Witchcraft (band)

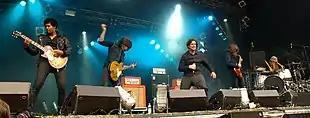
Witchcraft performing in 2013

In May 2012, the band announced that they had signed with Nuclear Blast Records. Their fourth studio album, "Legend", was released in September 2012.